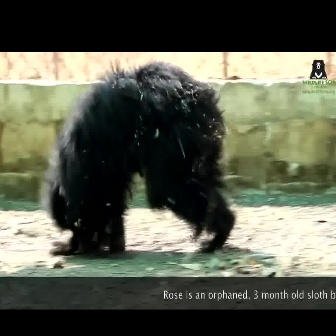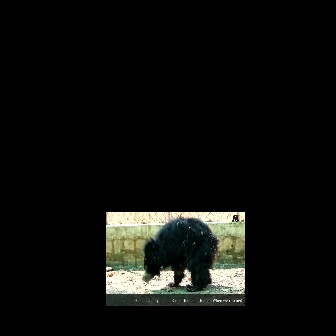
  Please identify the target specified by the bounding box [37,57,236,257] in the first image and locate it in the second image. Return the coordinates in [x_min,y_min,x_max,y_max] format.
Answer: [141,214,220,293]